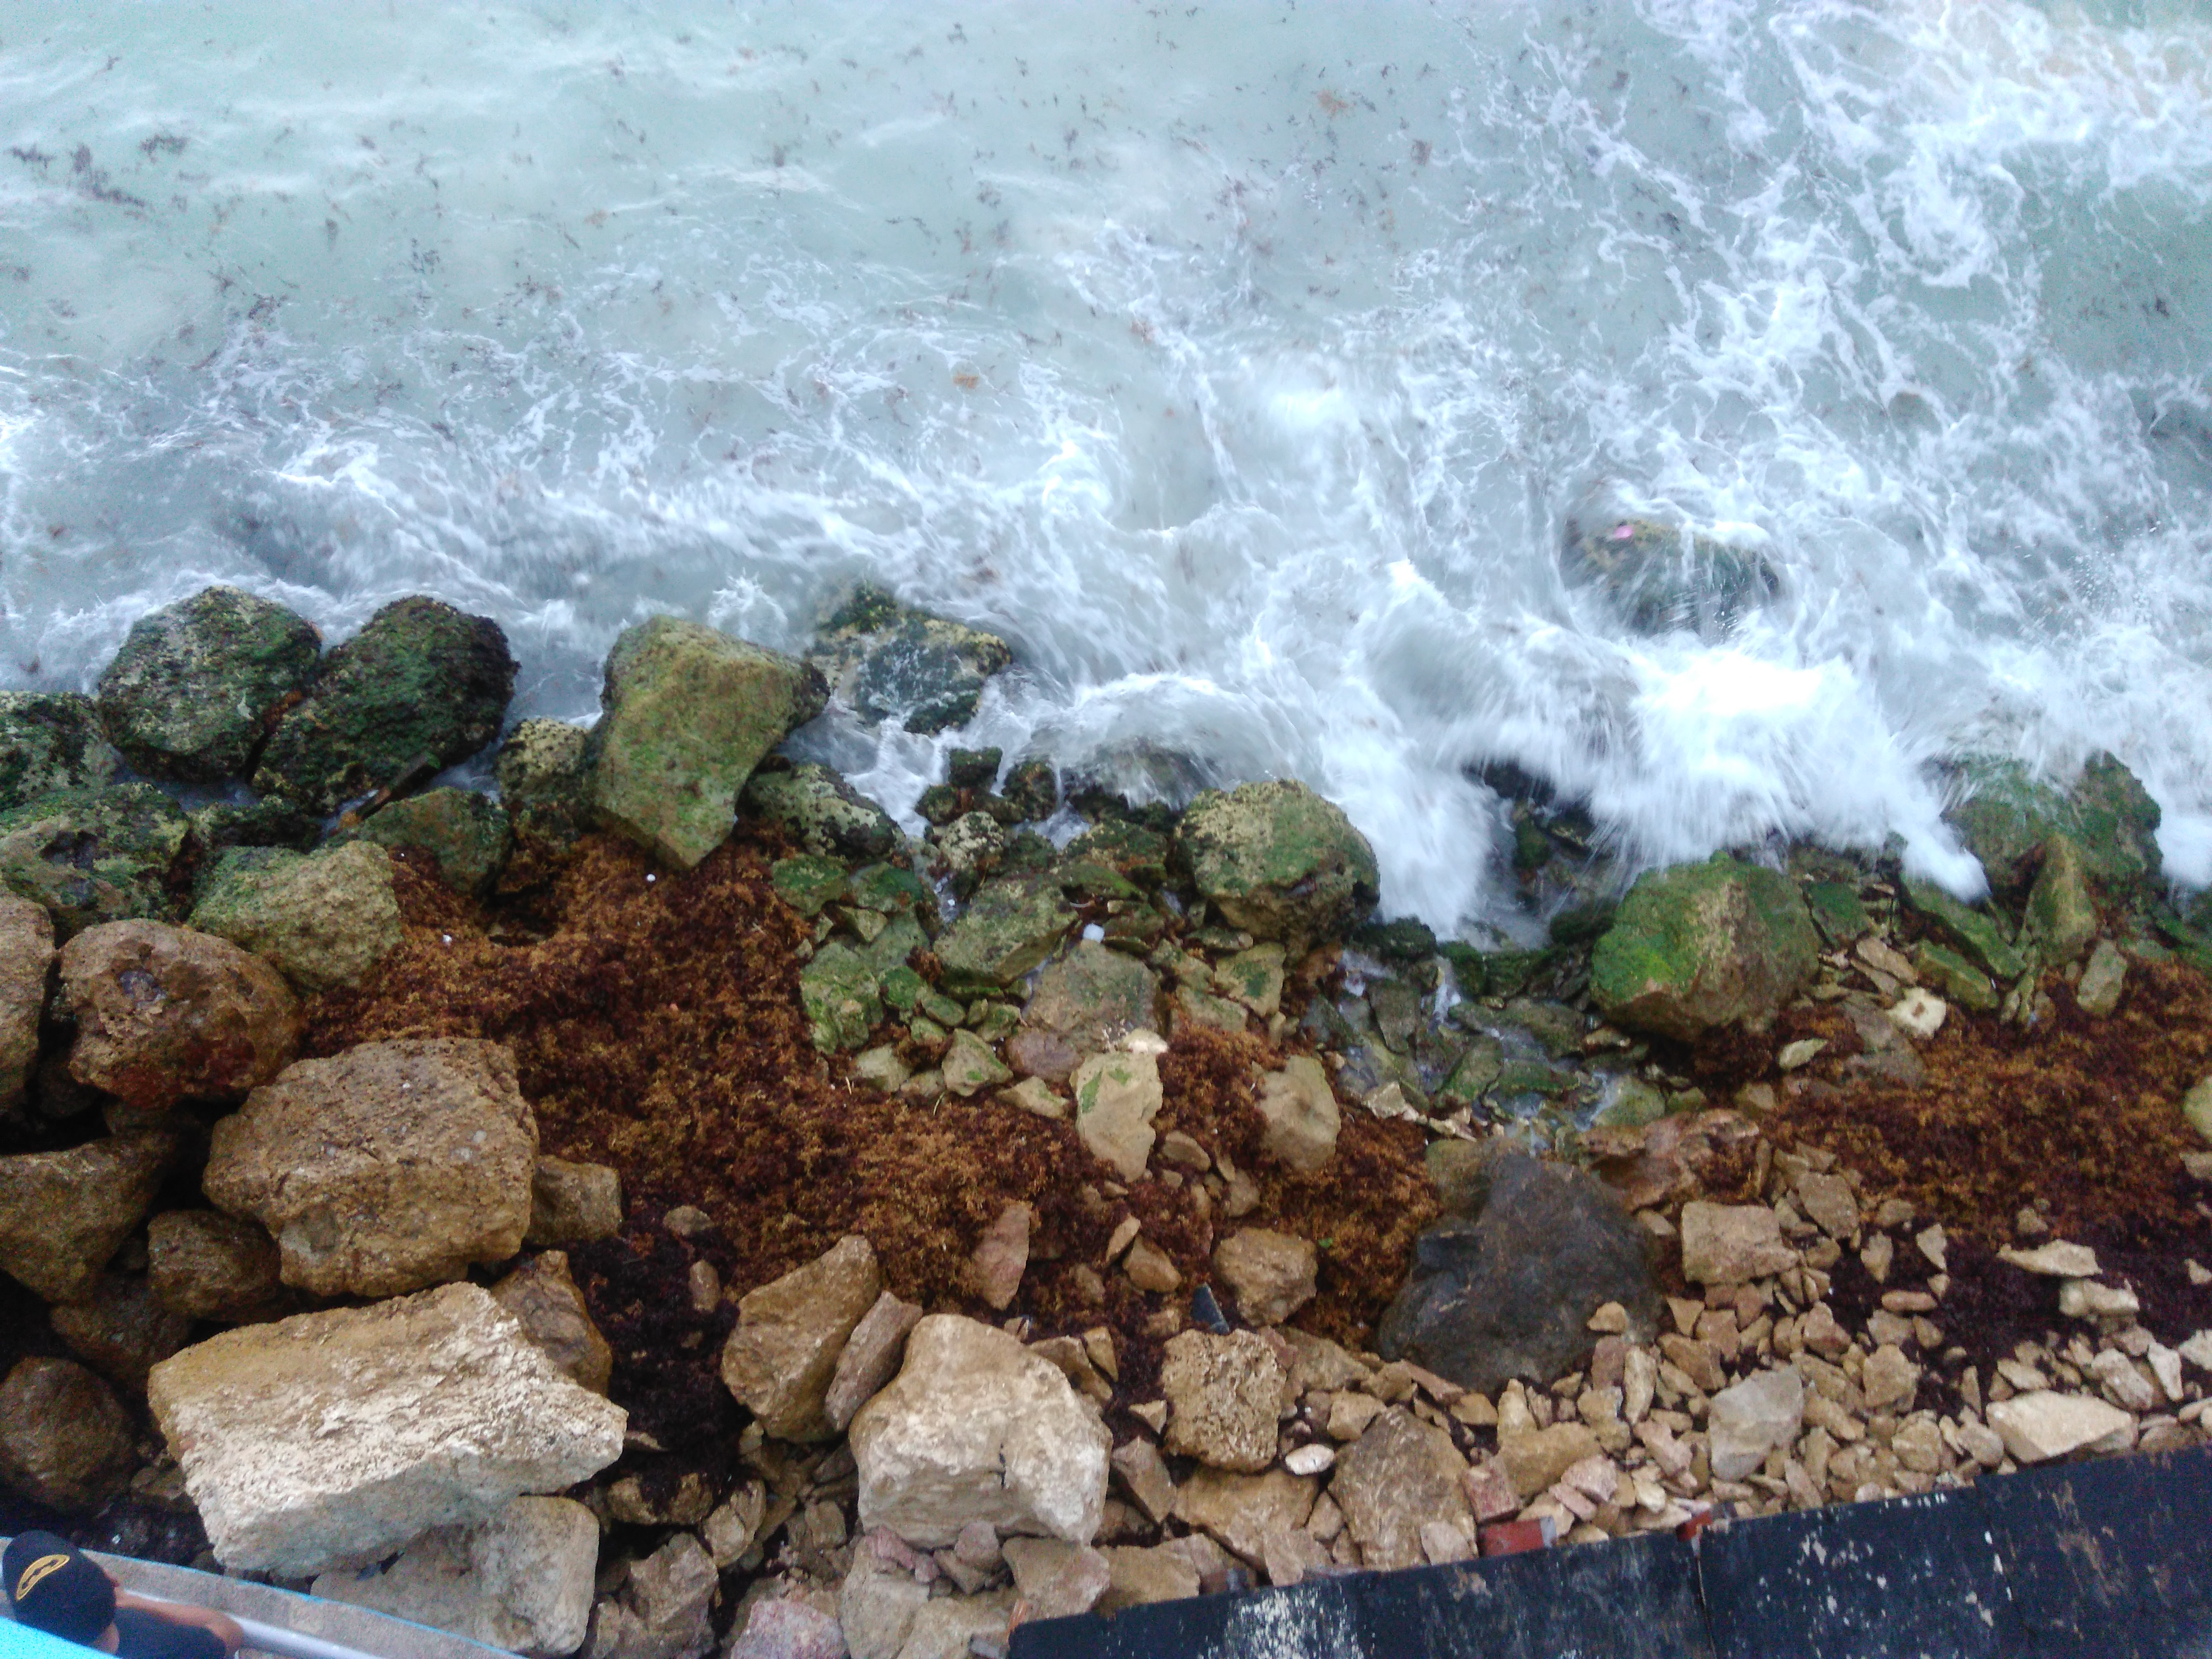
mar, vida, frio, azul, rocas, agua, water, rock, shore, sea, water resources, wave, coast, watercourse, ocean